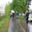
Label: road